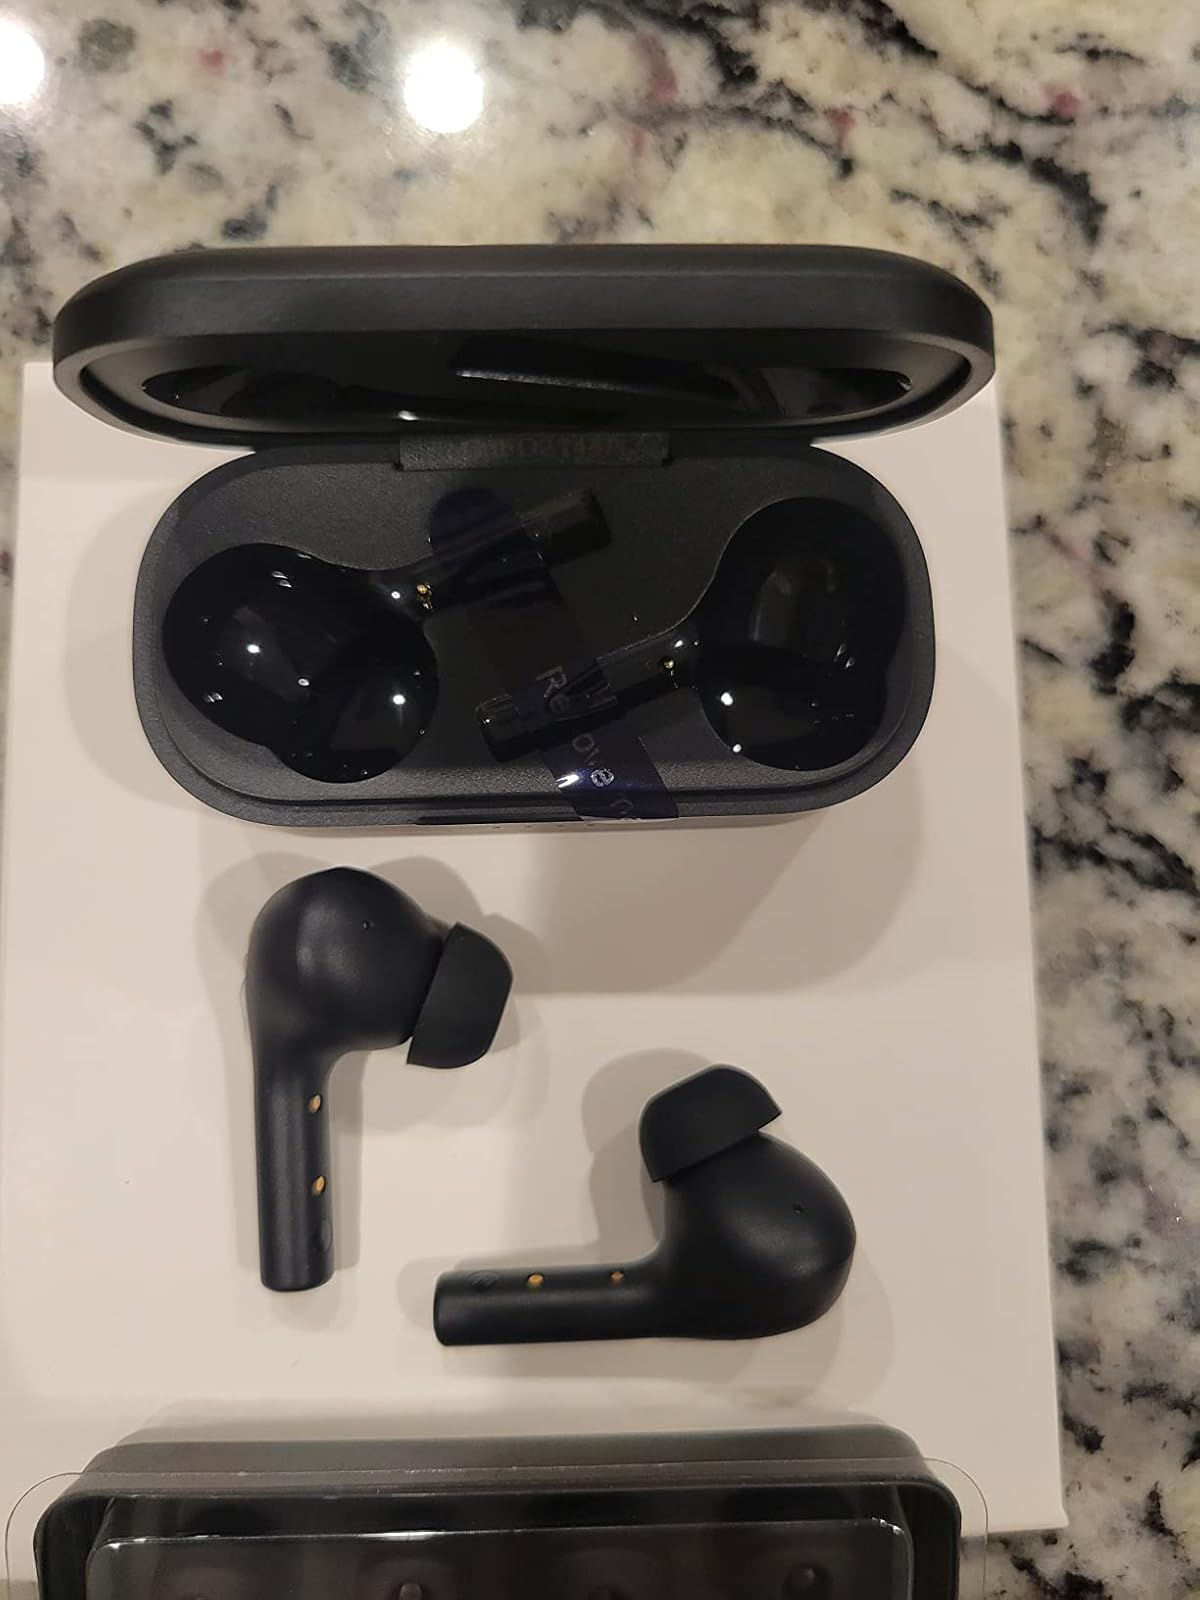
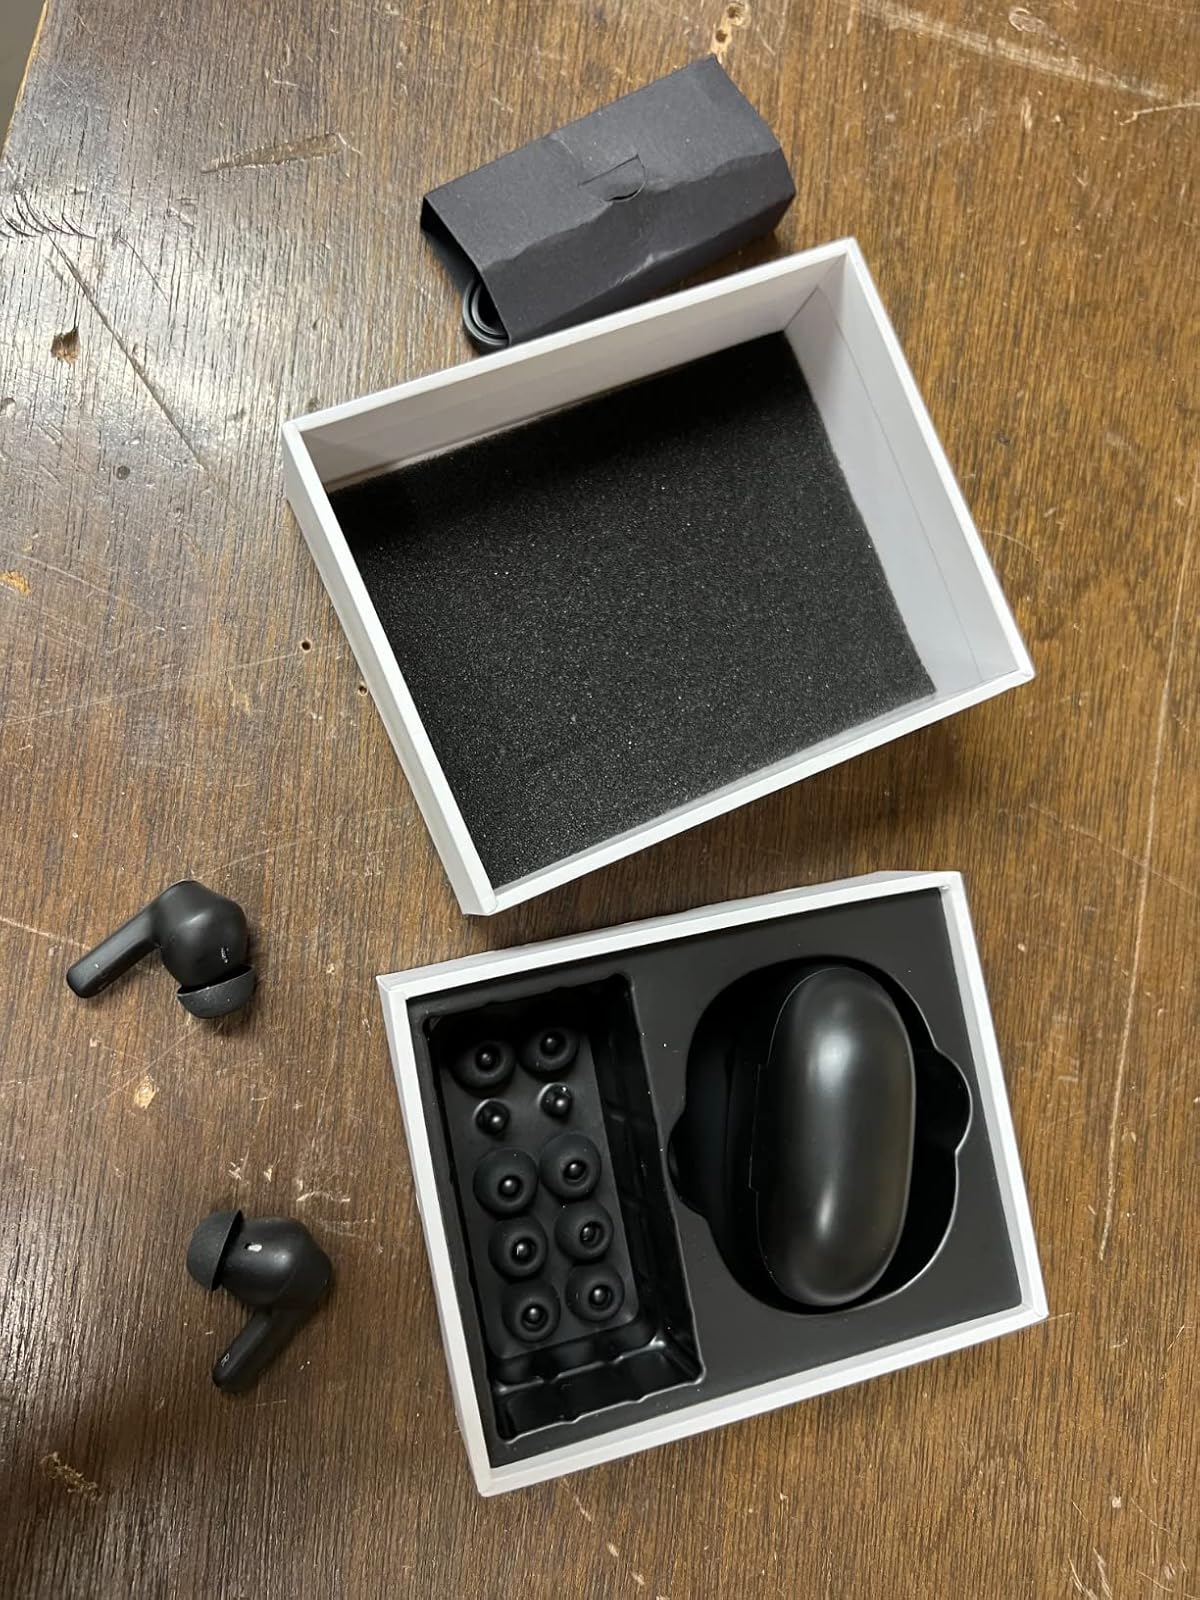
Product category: earbuds
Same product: no